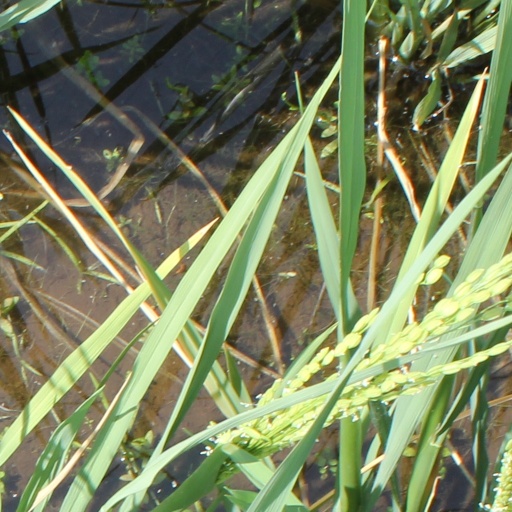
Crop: rice